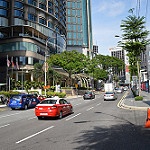
Label: street